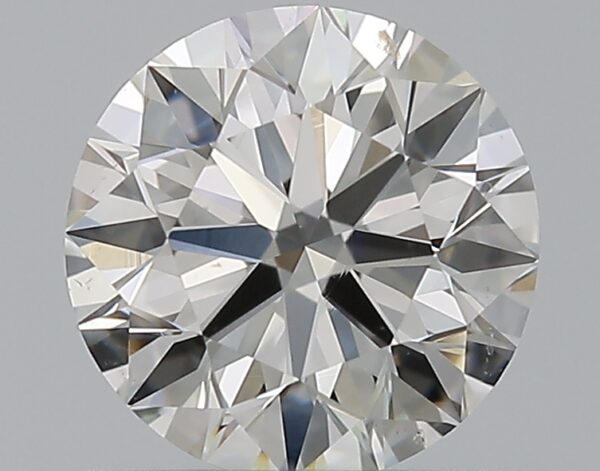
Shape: round
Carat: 0.8
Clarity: SI1
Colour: H
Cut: EX
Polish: EX
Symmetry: VG
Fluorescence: N
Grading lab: GIA
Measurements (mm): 5.9 x 5.95 x 3.67